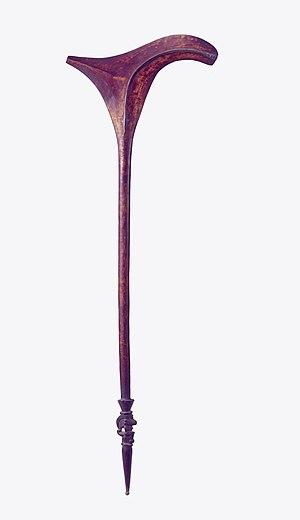
Un roromaraugi est une massue-bouclier de parade de l'île San Cristobal dans les îles Salomon.